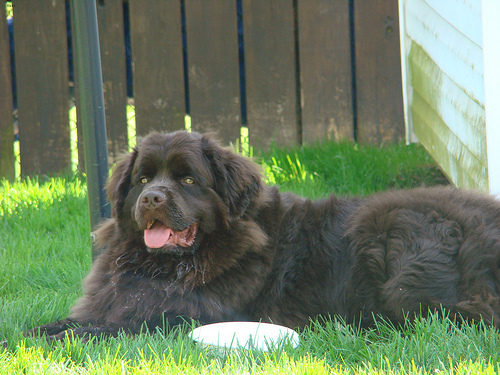
Animal: dog
Breed: newfoundland